Old Paradise Gardens

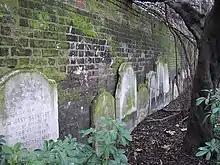
Gravestones around the perimeter of the walls of the gardens

Gravestones are located around the perimeter of the walls of the gardens; the walls themselves are Grade II listed, and were on the Heritage at Risk Register. Following restoration work in 2021, they have been removed from the register.